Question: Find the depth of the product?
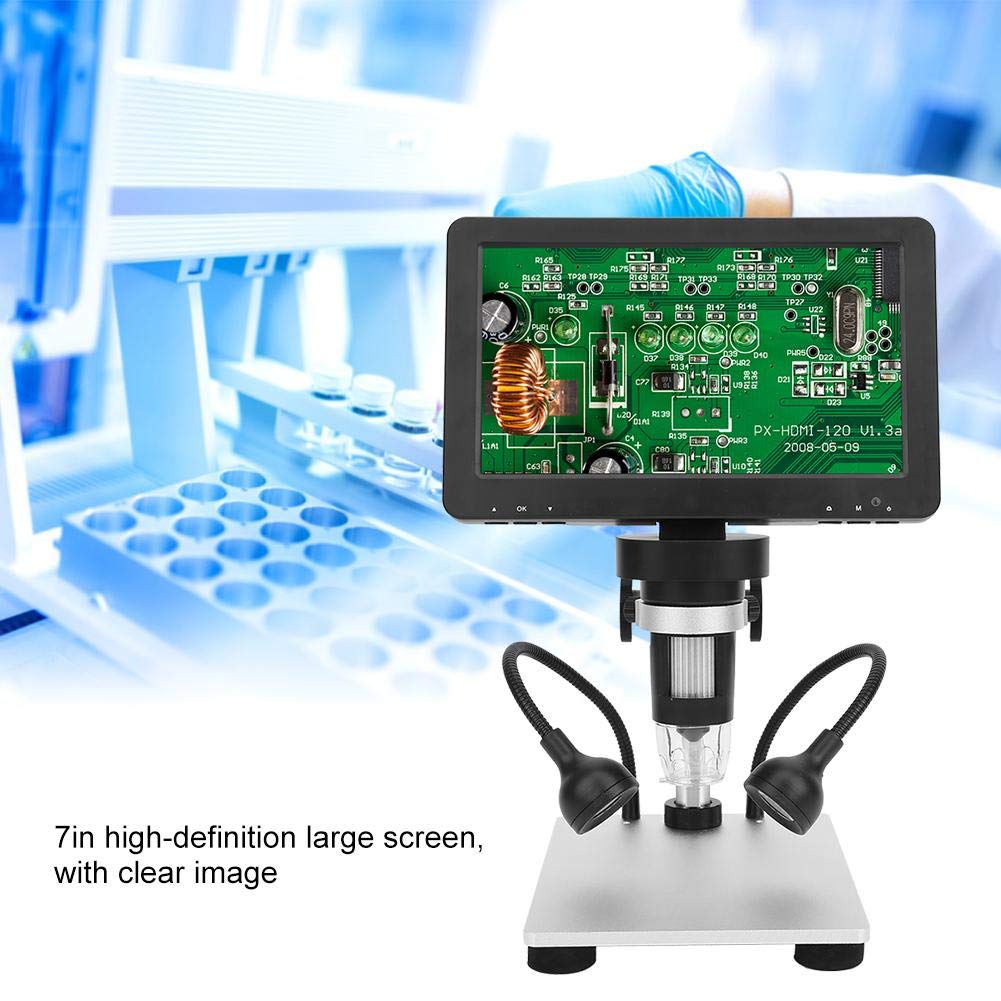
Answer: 7.0 inch